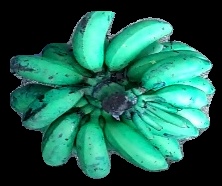
Variety: rasbale
Grade: grade3